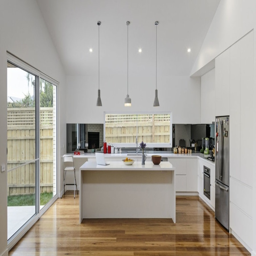
architects renovate a home for the 21st century